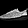
Label: Sneaker